Mary Tudor, Queen of France

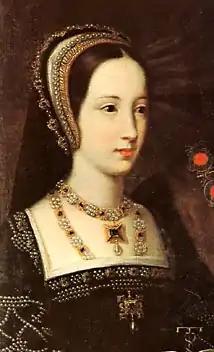
Cropped image from the wedding portrait, attributed to Jan Gossaert,

Mary Tudor (18 March 1496 – 25 June 1533) was an English princess who was briefly Queen of France as the third wife of King Louis XII. Louis was more than 30 years her senior. Mary was the fifth child of Henry VII of England and Elizabeth of York, and the youngest to survive infancy.